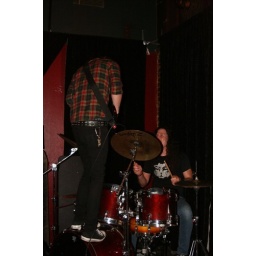
i don't think drummers like this. black houses @ the comet tavern in seattle 10/05/08